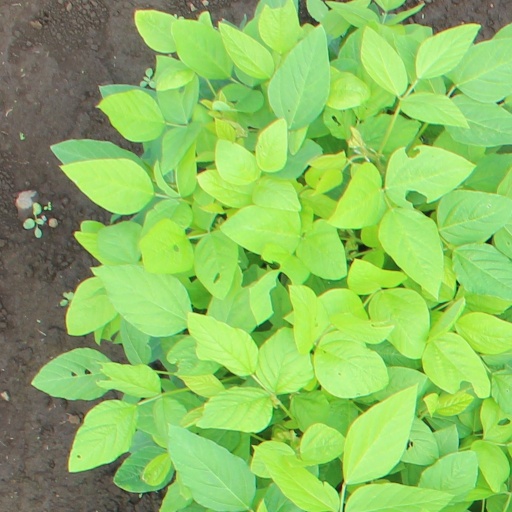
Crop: soybean